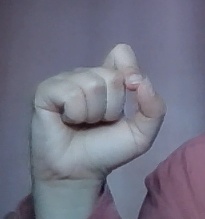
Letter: fa